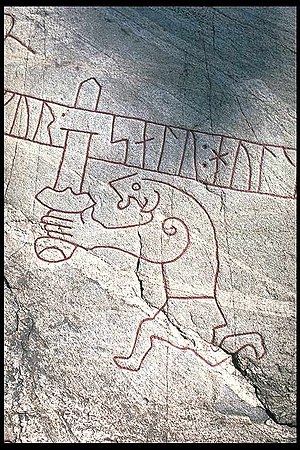
Gram (sværd)
Afbildning af Sigmund med Gram.
Gram eller Balmung er det sværd, som Odins sværd gav til helten Sigmund. Det var med det, Sigurd Fafnersbane nedlagde dragen Fafner.